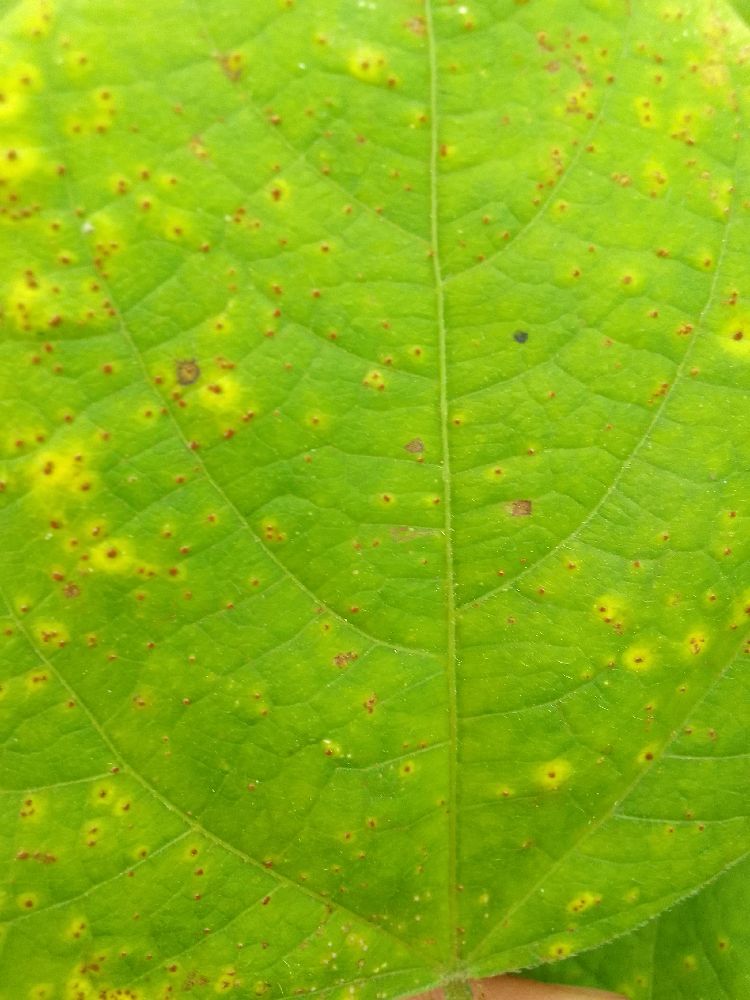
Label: rust